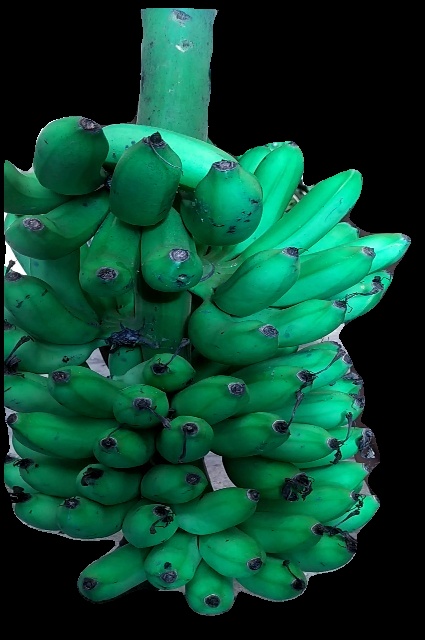
Variety: rasbale
Grade: grade1